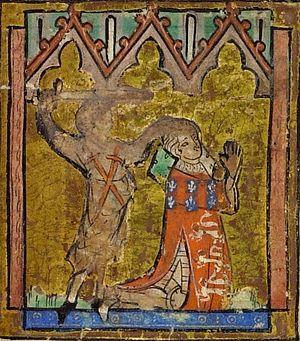
Thomas de Lancastre, 2ᵉ comte de Lancastre, de Leicester et de Derby, est un magnat anglais, et le principal chef de l'opposition baronniale sous le règne du roi Édouard II. Thomas est issu d'un prestigieux lignage : il est le fils aîné d'Edmond de Lancastre, fils cadet du roi Henri III d'Angleterre, et de Blanche d'Artois, petite-fille du roi de France Louis VIII le Lion. Il hérite des possessions paternelles en 1296 et accompagne militairement dès 1298 son oncle Édouard Iᵉʳ durant les campagnes menées par celui-ci en Écosse. Thomas de Lancastre épouse en 1294 Alice de Lacy, l'unique héritière des riches comtés de Lincoln et de Salisbury, ce qui le propulse au rang de magnat et fait de lui le plus riche et le plus puissant pair d'Angleterre dès le début du règne de son cousin Édouard II, en 1307.